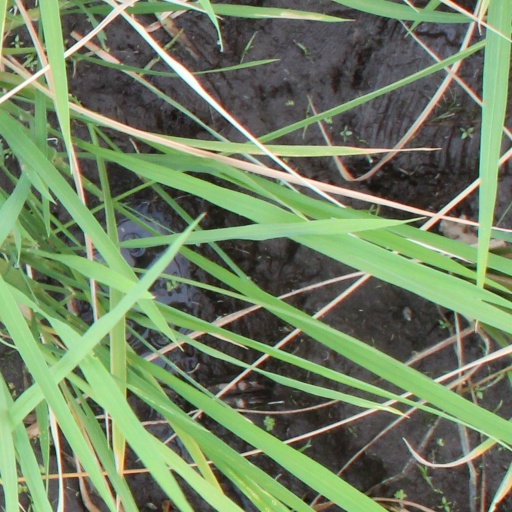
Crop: rice